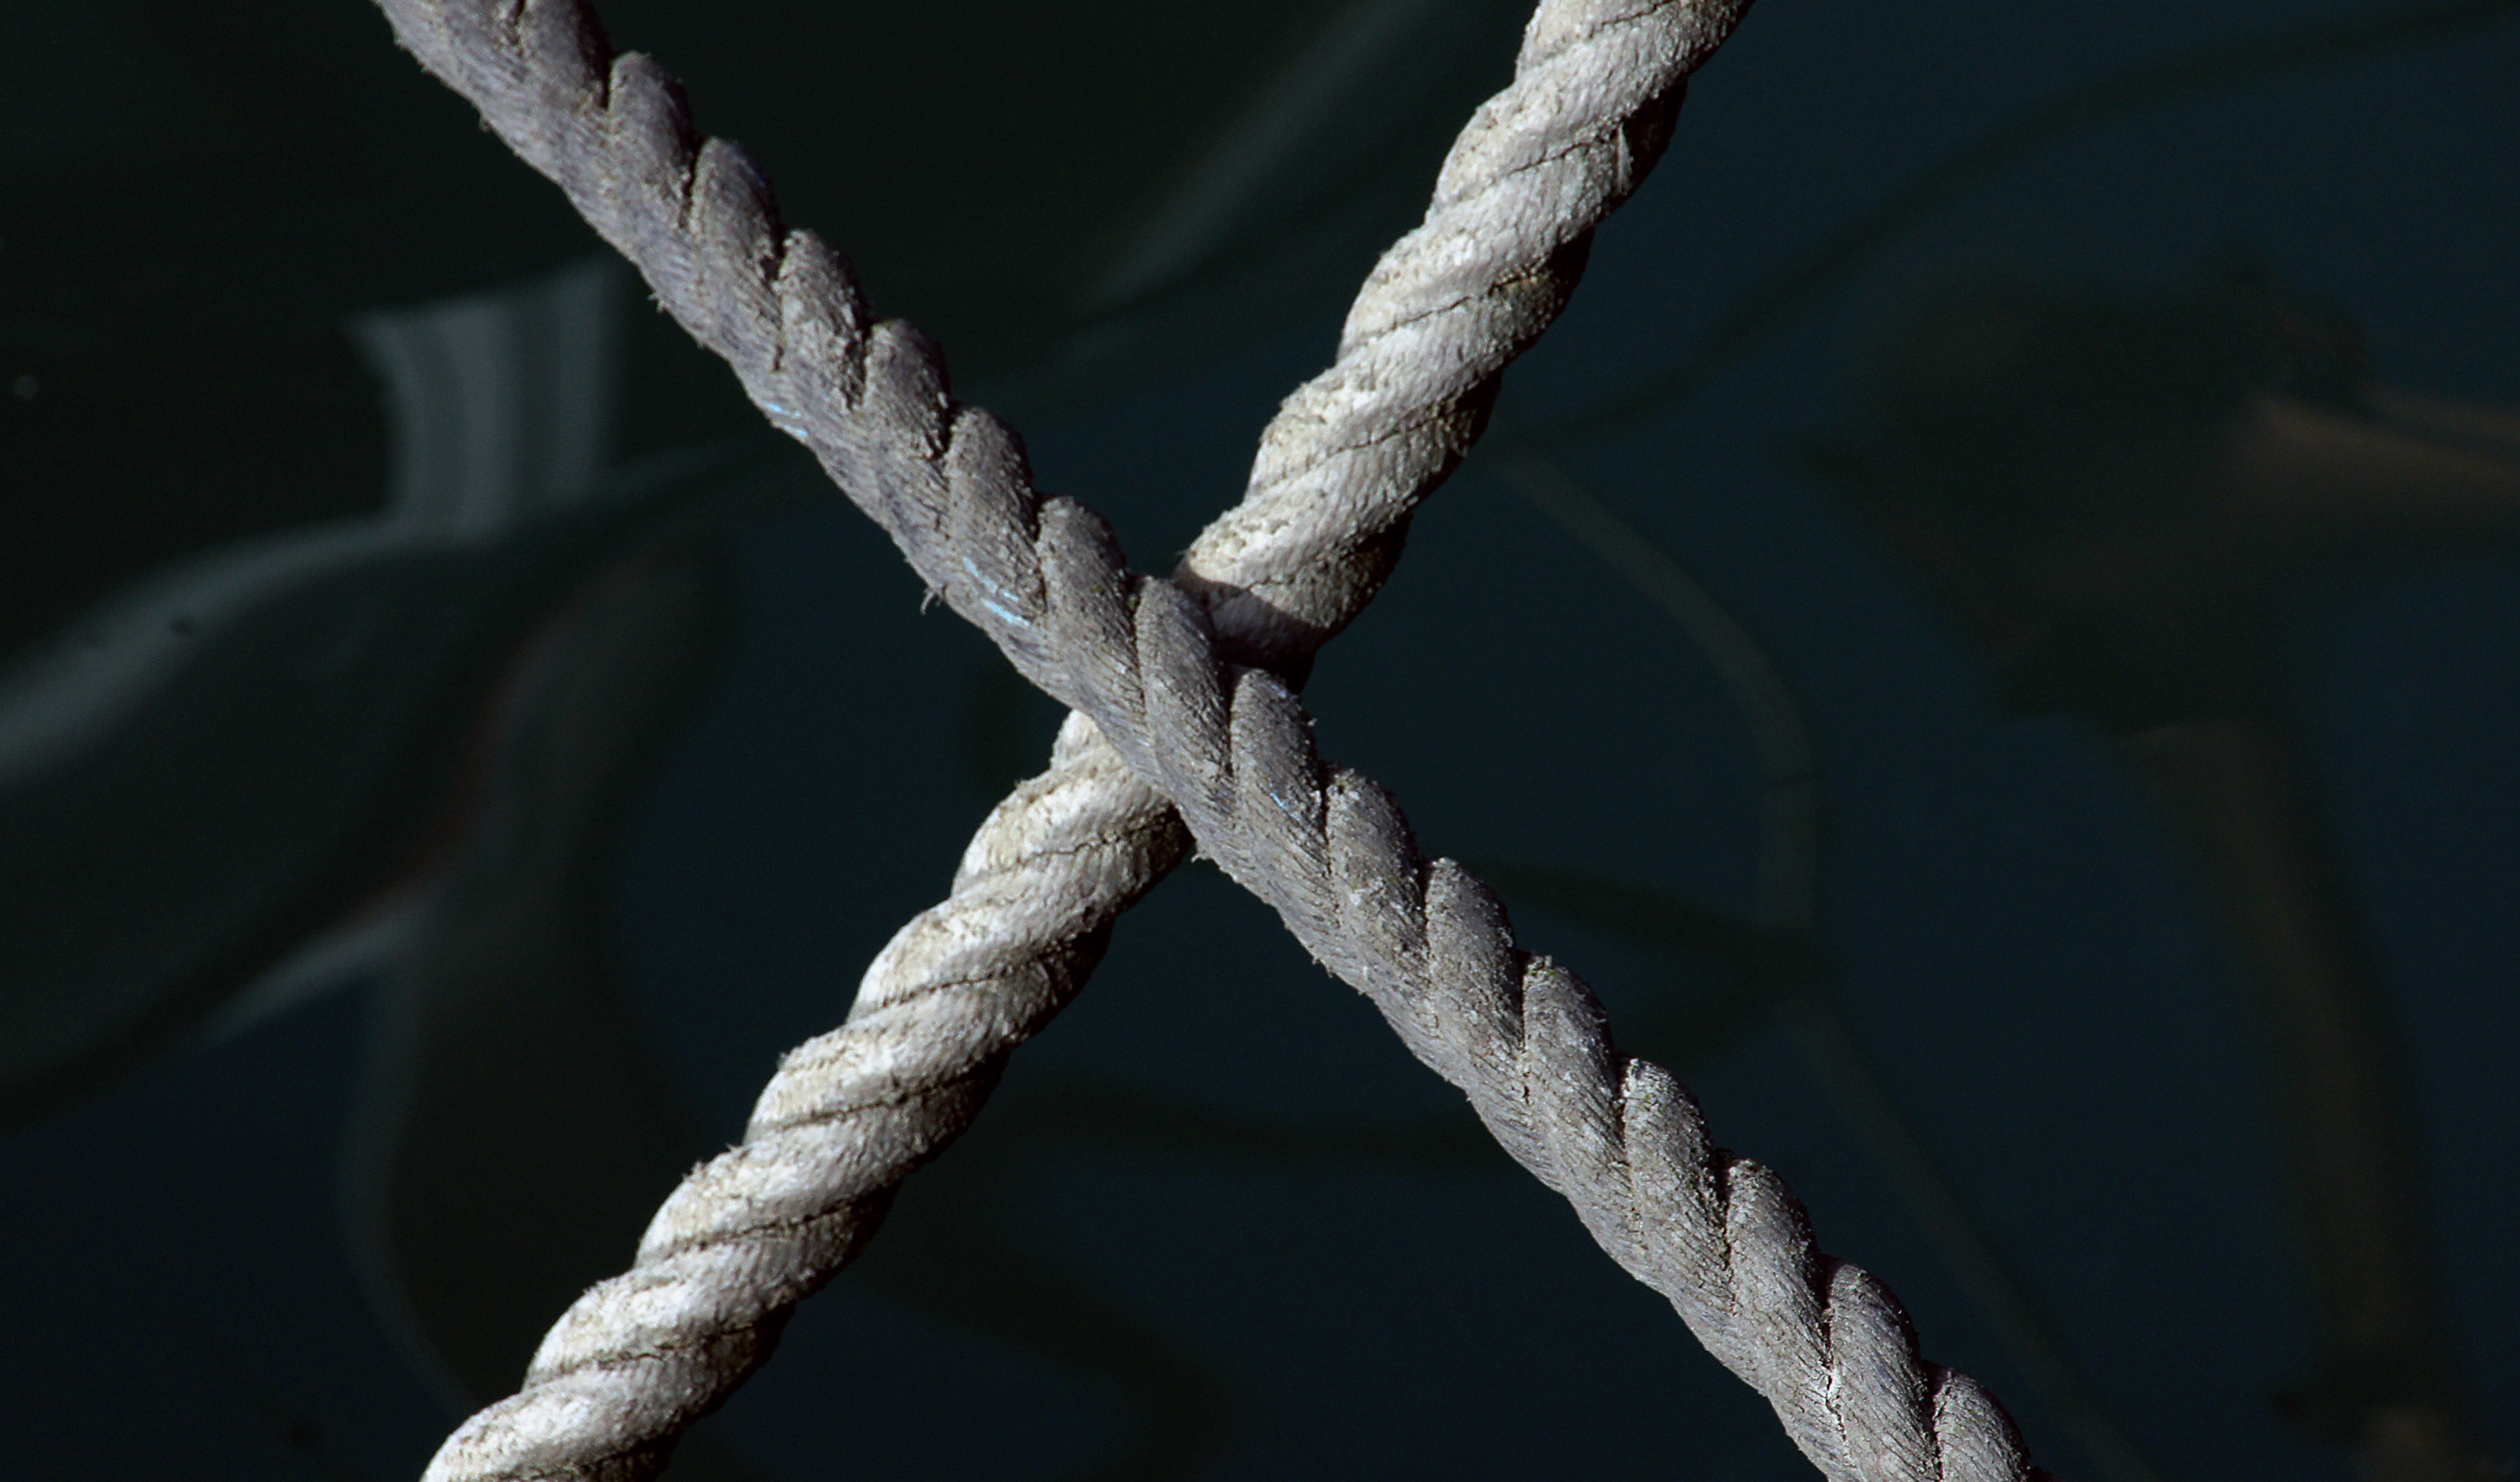
tree, branch, snow, winter, fence, leaf, flower, frost, ice, darkness, season, twig, close up, publicdomain, boats, ropes, fasteners, knots, ties, freezing, macro photography, plant stem